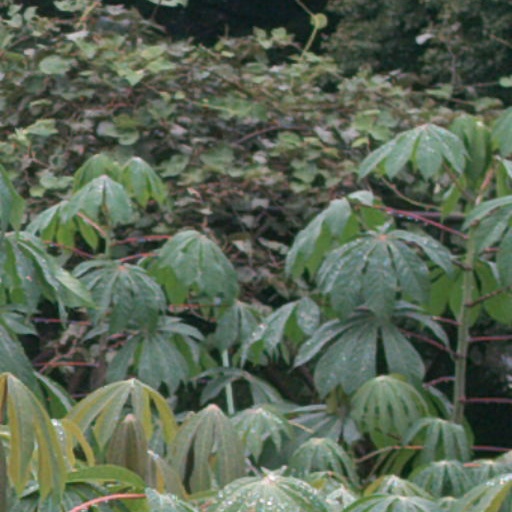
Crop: cassava